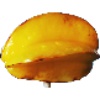
Label: Carambula 1